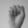
ASL letter: S